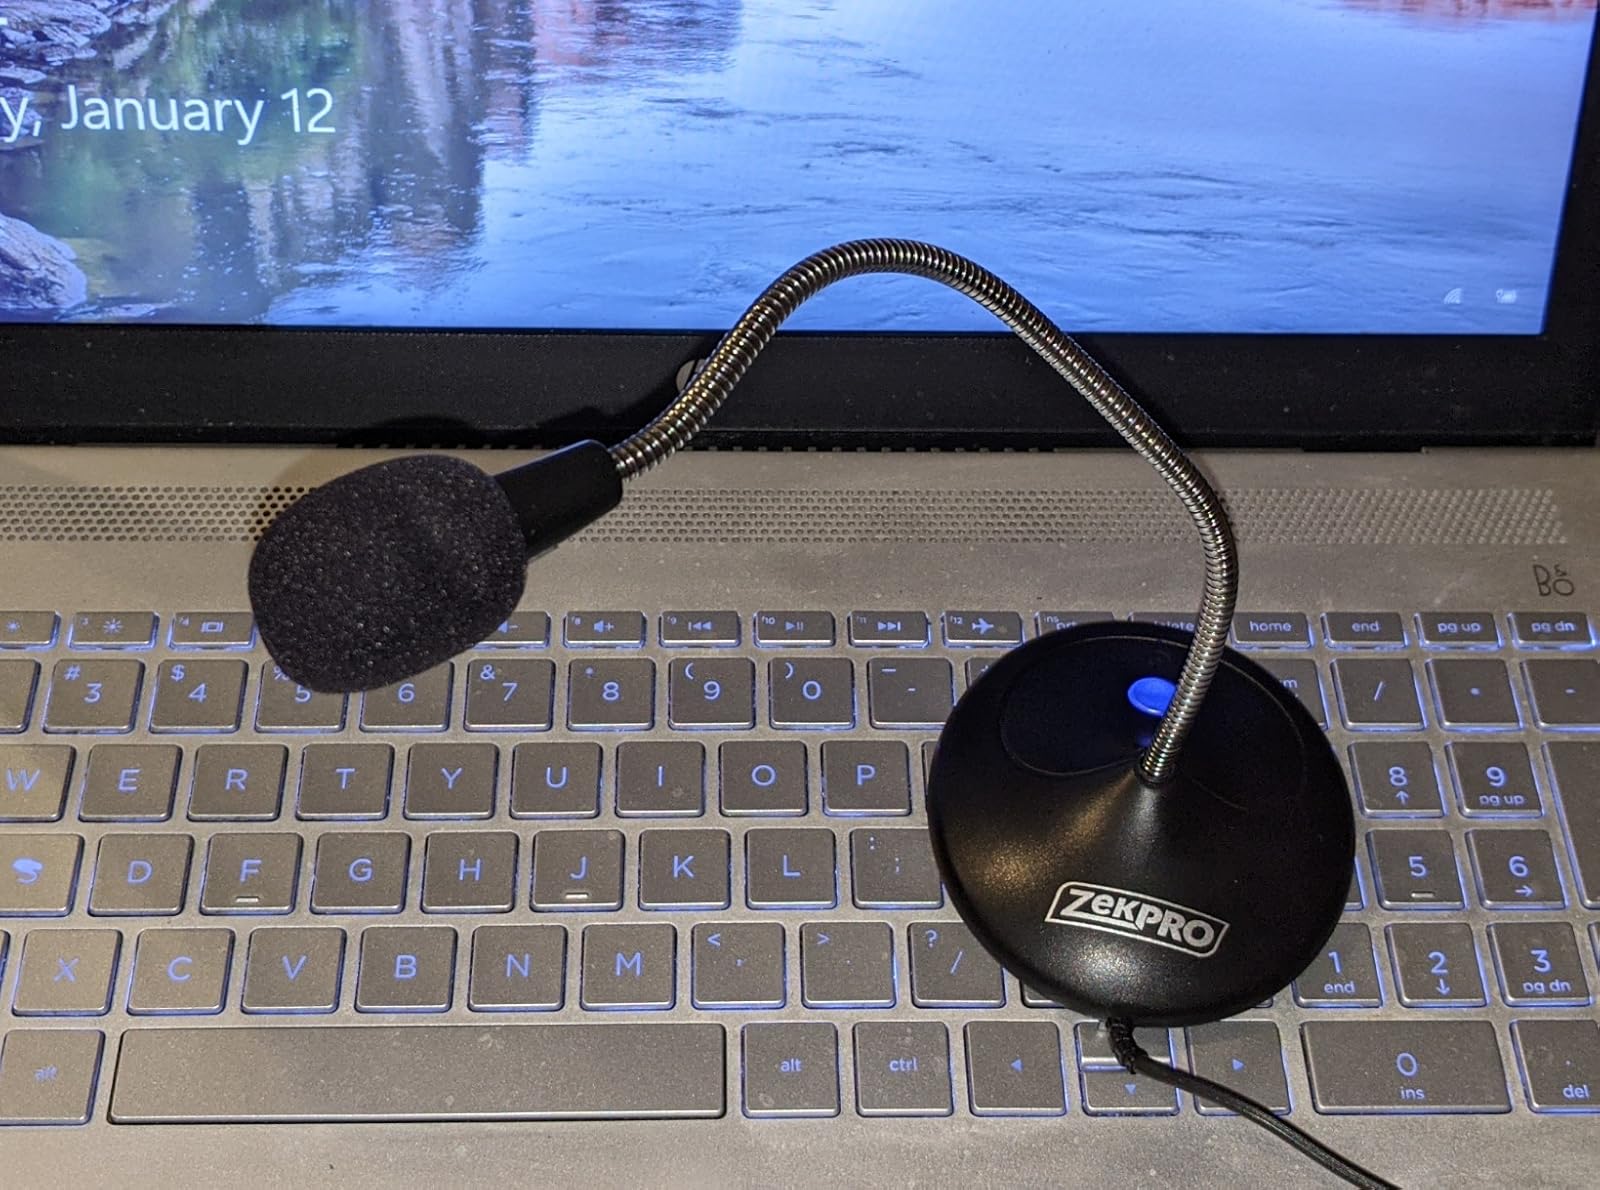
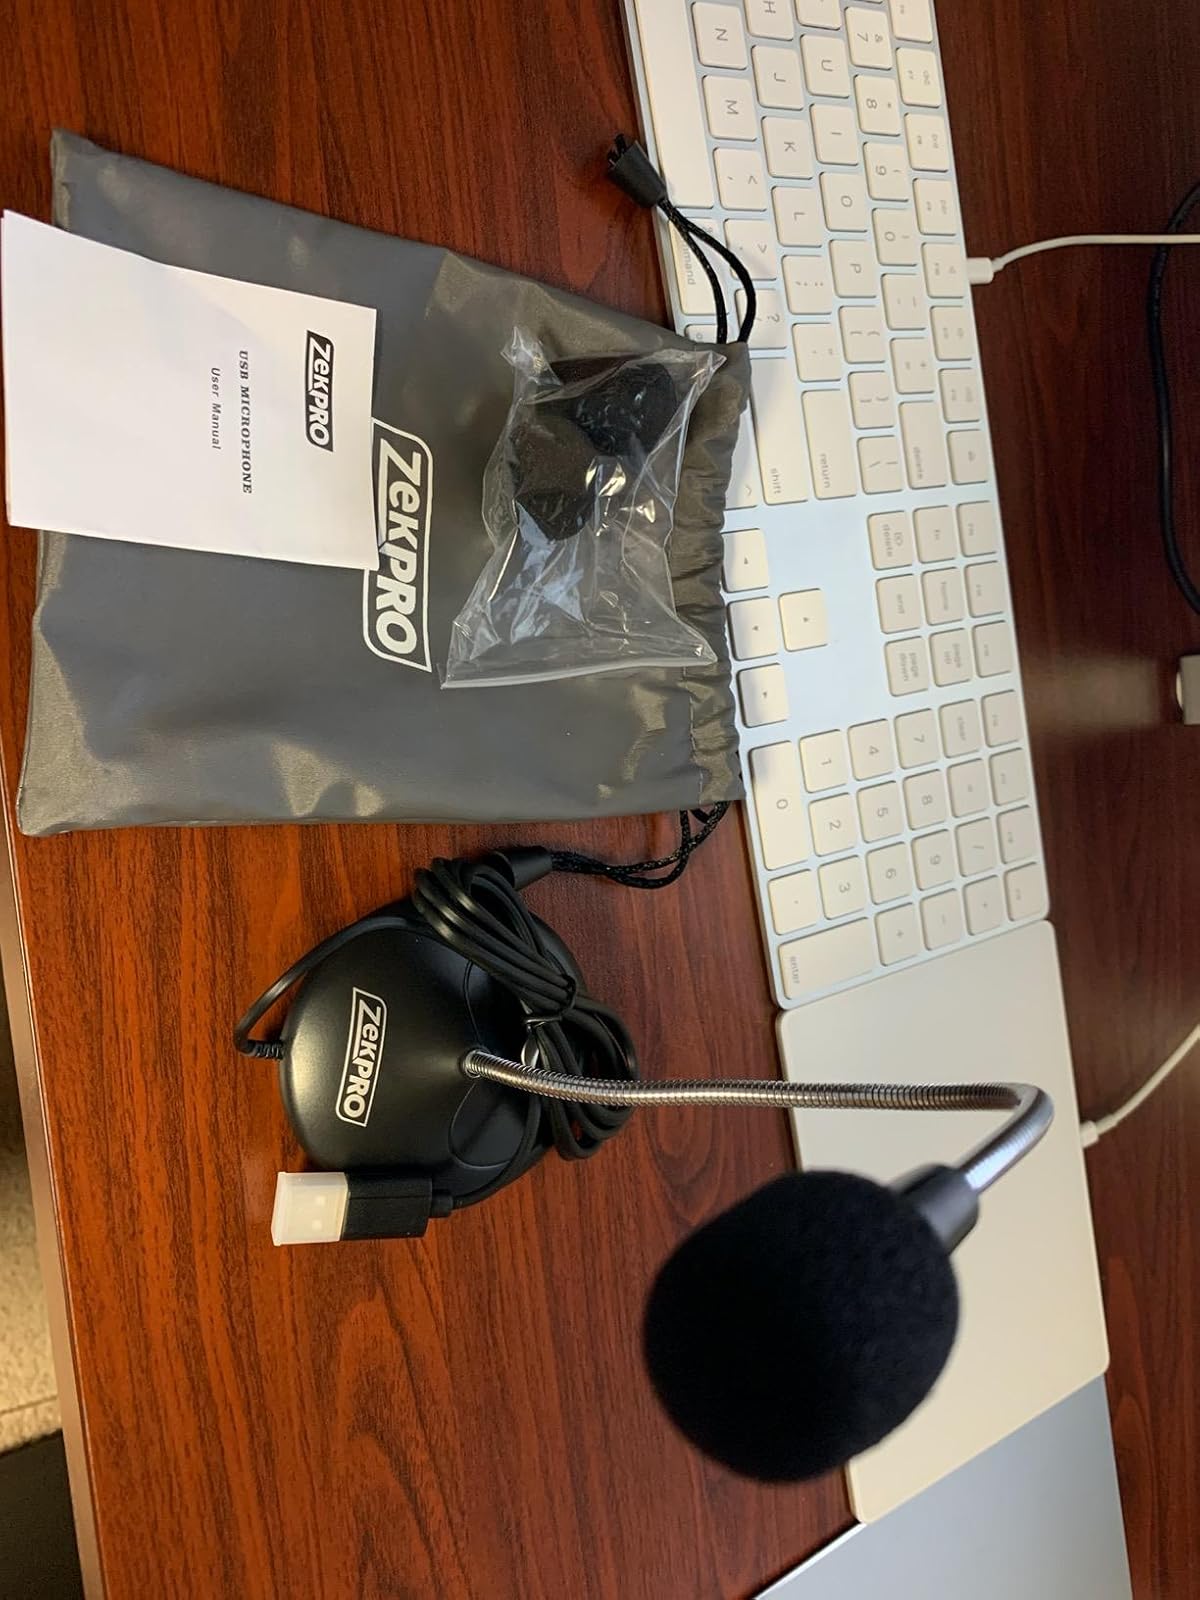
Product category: microphone
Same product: yes